Aénor de Châtellerault

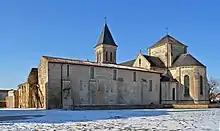
Abbey of Saint-Vincent de Nieul-sur-l'Autise, Poitou

Aénor of Châtellerault (also known as "Aénor de Rochefoucauld"; 1103 – March 1130) was Duchess of Aquitaine as the wife of Duke William X and the mother of the powerful Eleanor of Aquitaine.